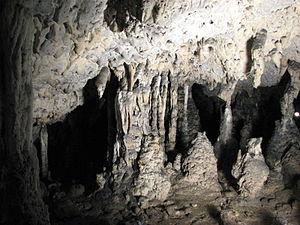
Peștera Muierilor, ou Peștera Muierii, est une grotte avec un système élaboré situé dans la commune de Baia de Fier, dans le județ de Gorj en Roumanie. Elle contient d'abondants restes d'ours des cavernes ainsi qu'un crâne humain.